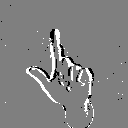
ASL letter: l